Julia E. B. Brick

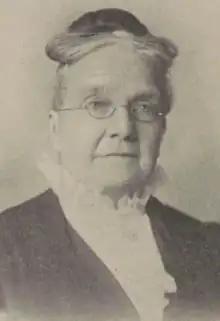
Julia E. B. Brick, from a 1905-1906 catalog of the Joseph Keasbey Brick School

Julia Elma Brewster Brick (August 6, 1819 – February 3, 1902) was an American philanthropist. In 1895, she donated land and funds for the creation of the Joseph Keasbey Brick Agricultural, Industrial and Normal School in North Carolina, which served Black students from 1895 to 1933.